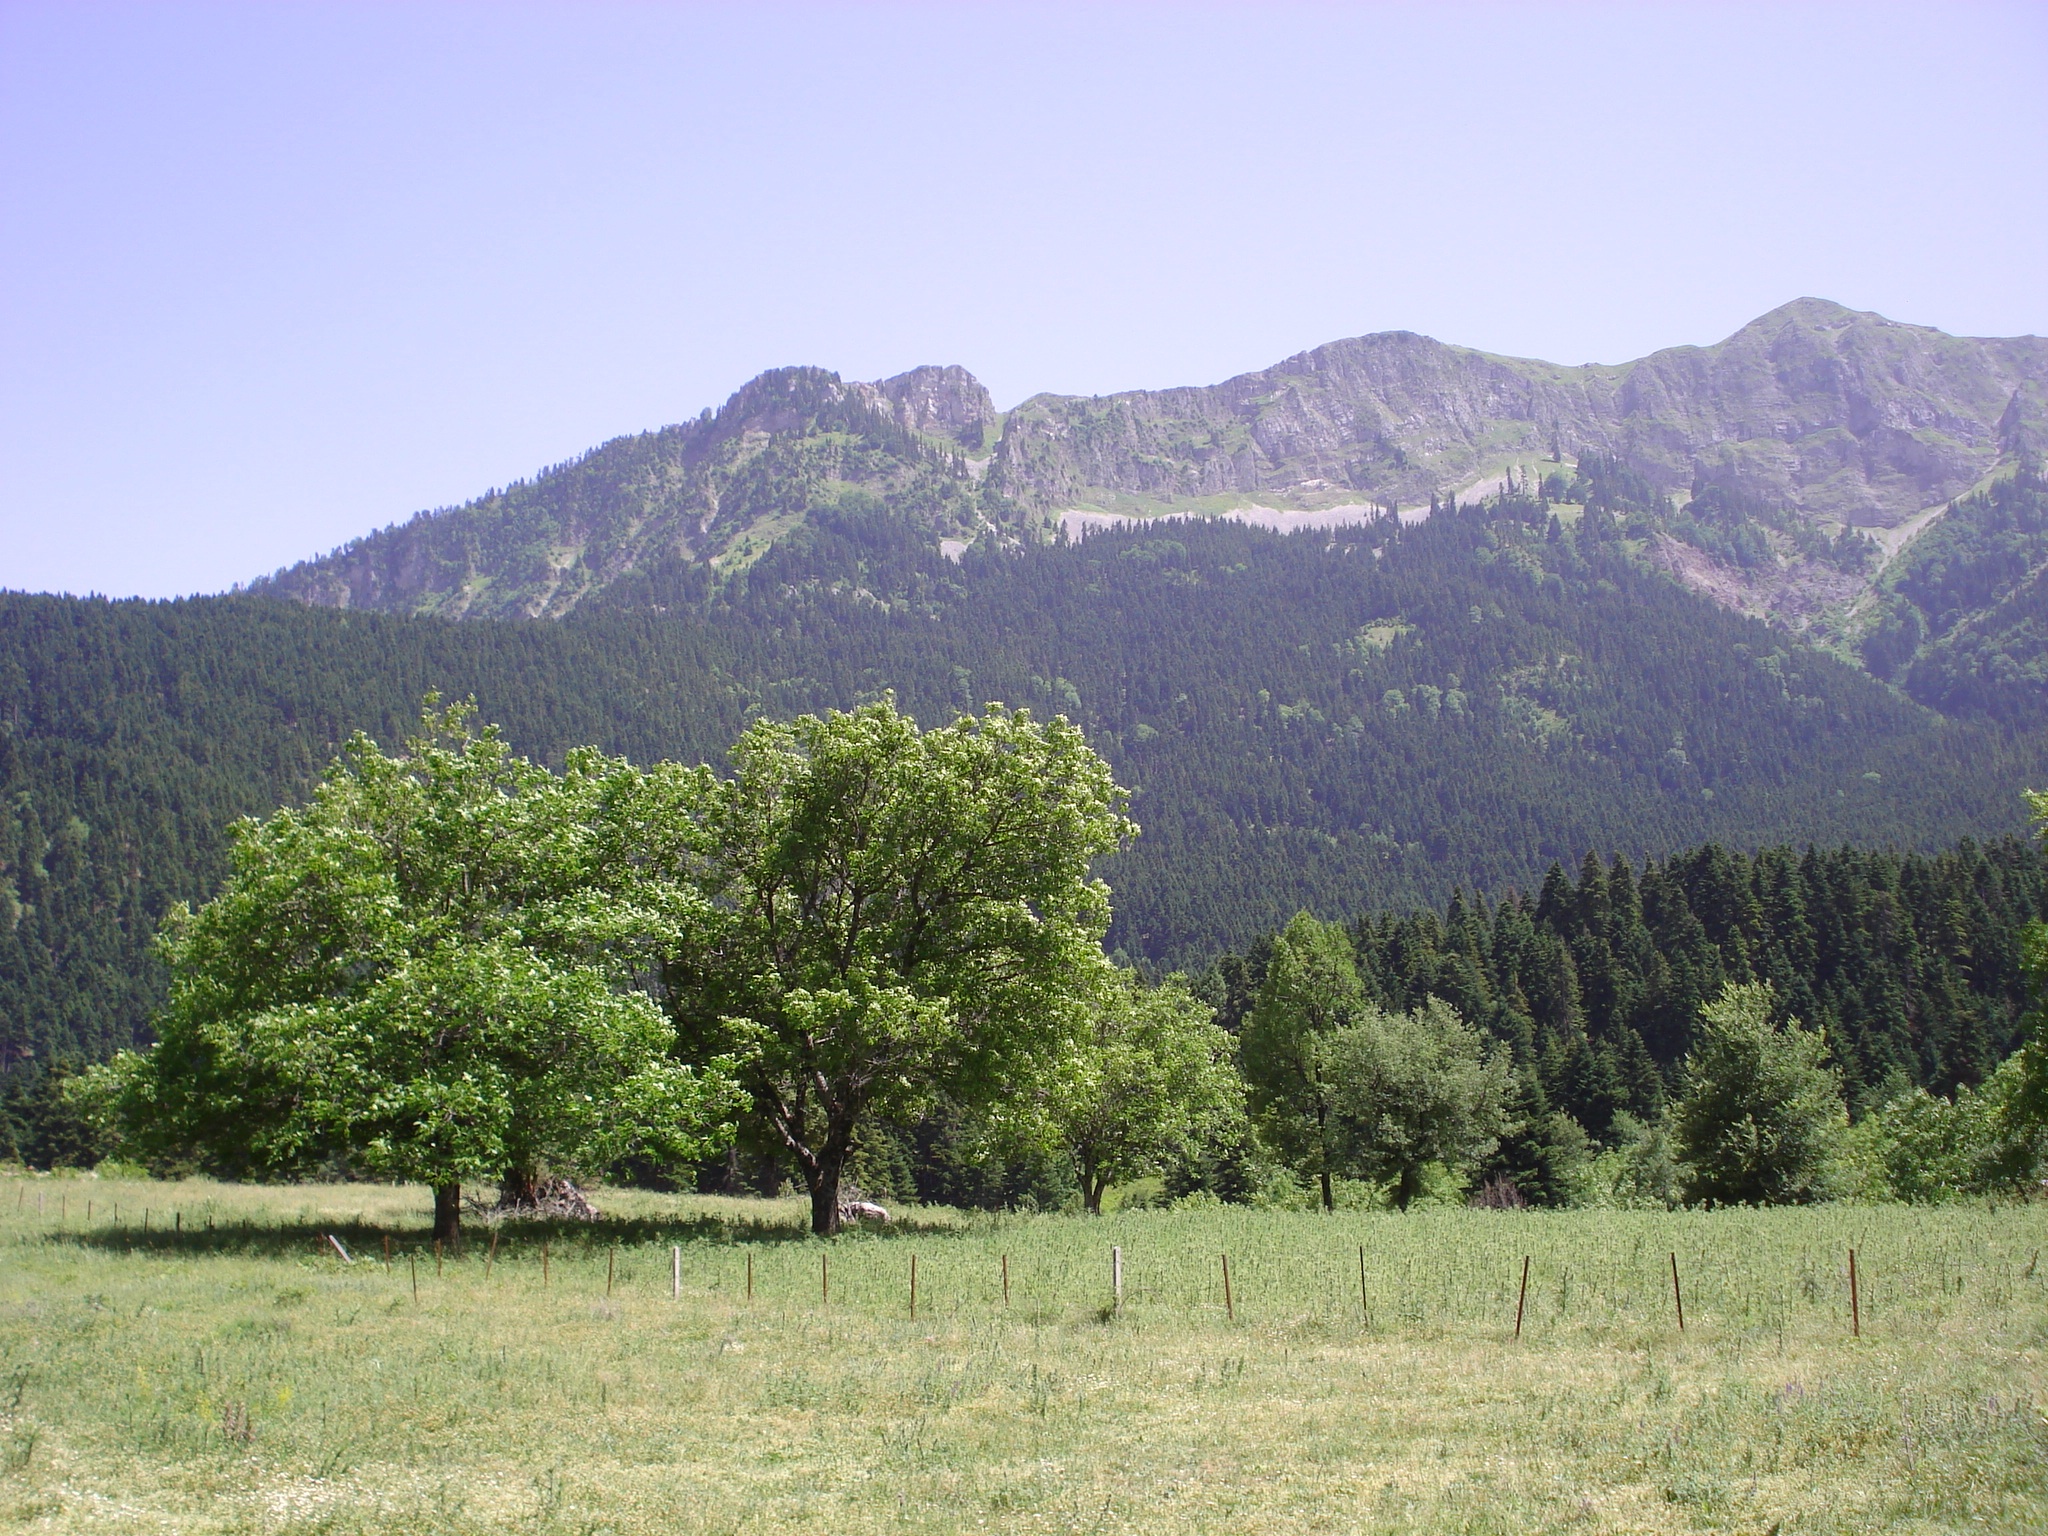
landscape, tree, forest, wilderness, mountain, trail, meadow, prairie, hill, valley, mountain range, pasture, ranch, ridge, plain, grassland, plateau, habitat, ecosystem, rural area, natural environment, geographical feature, mountainous landforms, land lot